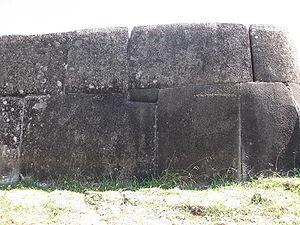
Ahu Vinapu est un site archéologique de l'Île de Pâques.